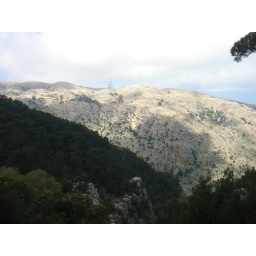
Stonewall, massive green forrest, naked mountains and a glimpse of the sea under the blue skies and the low clouds...